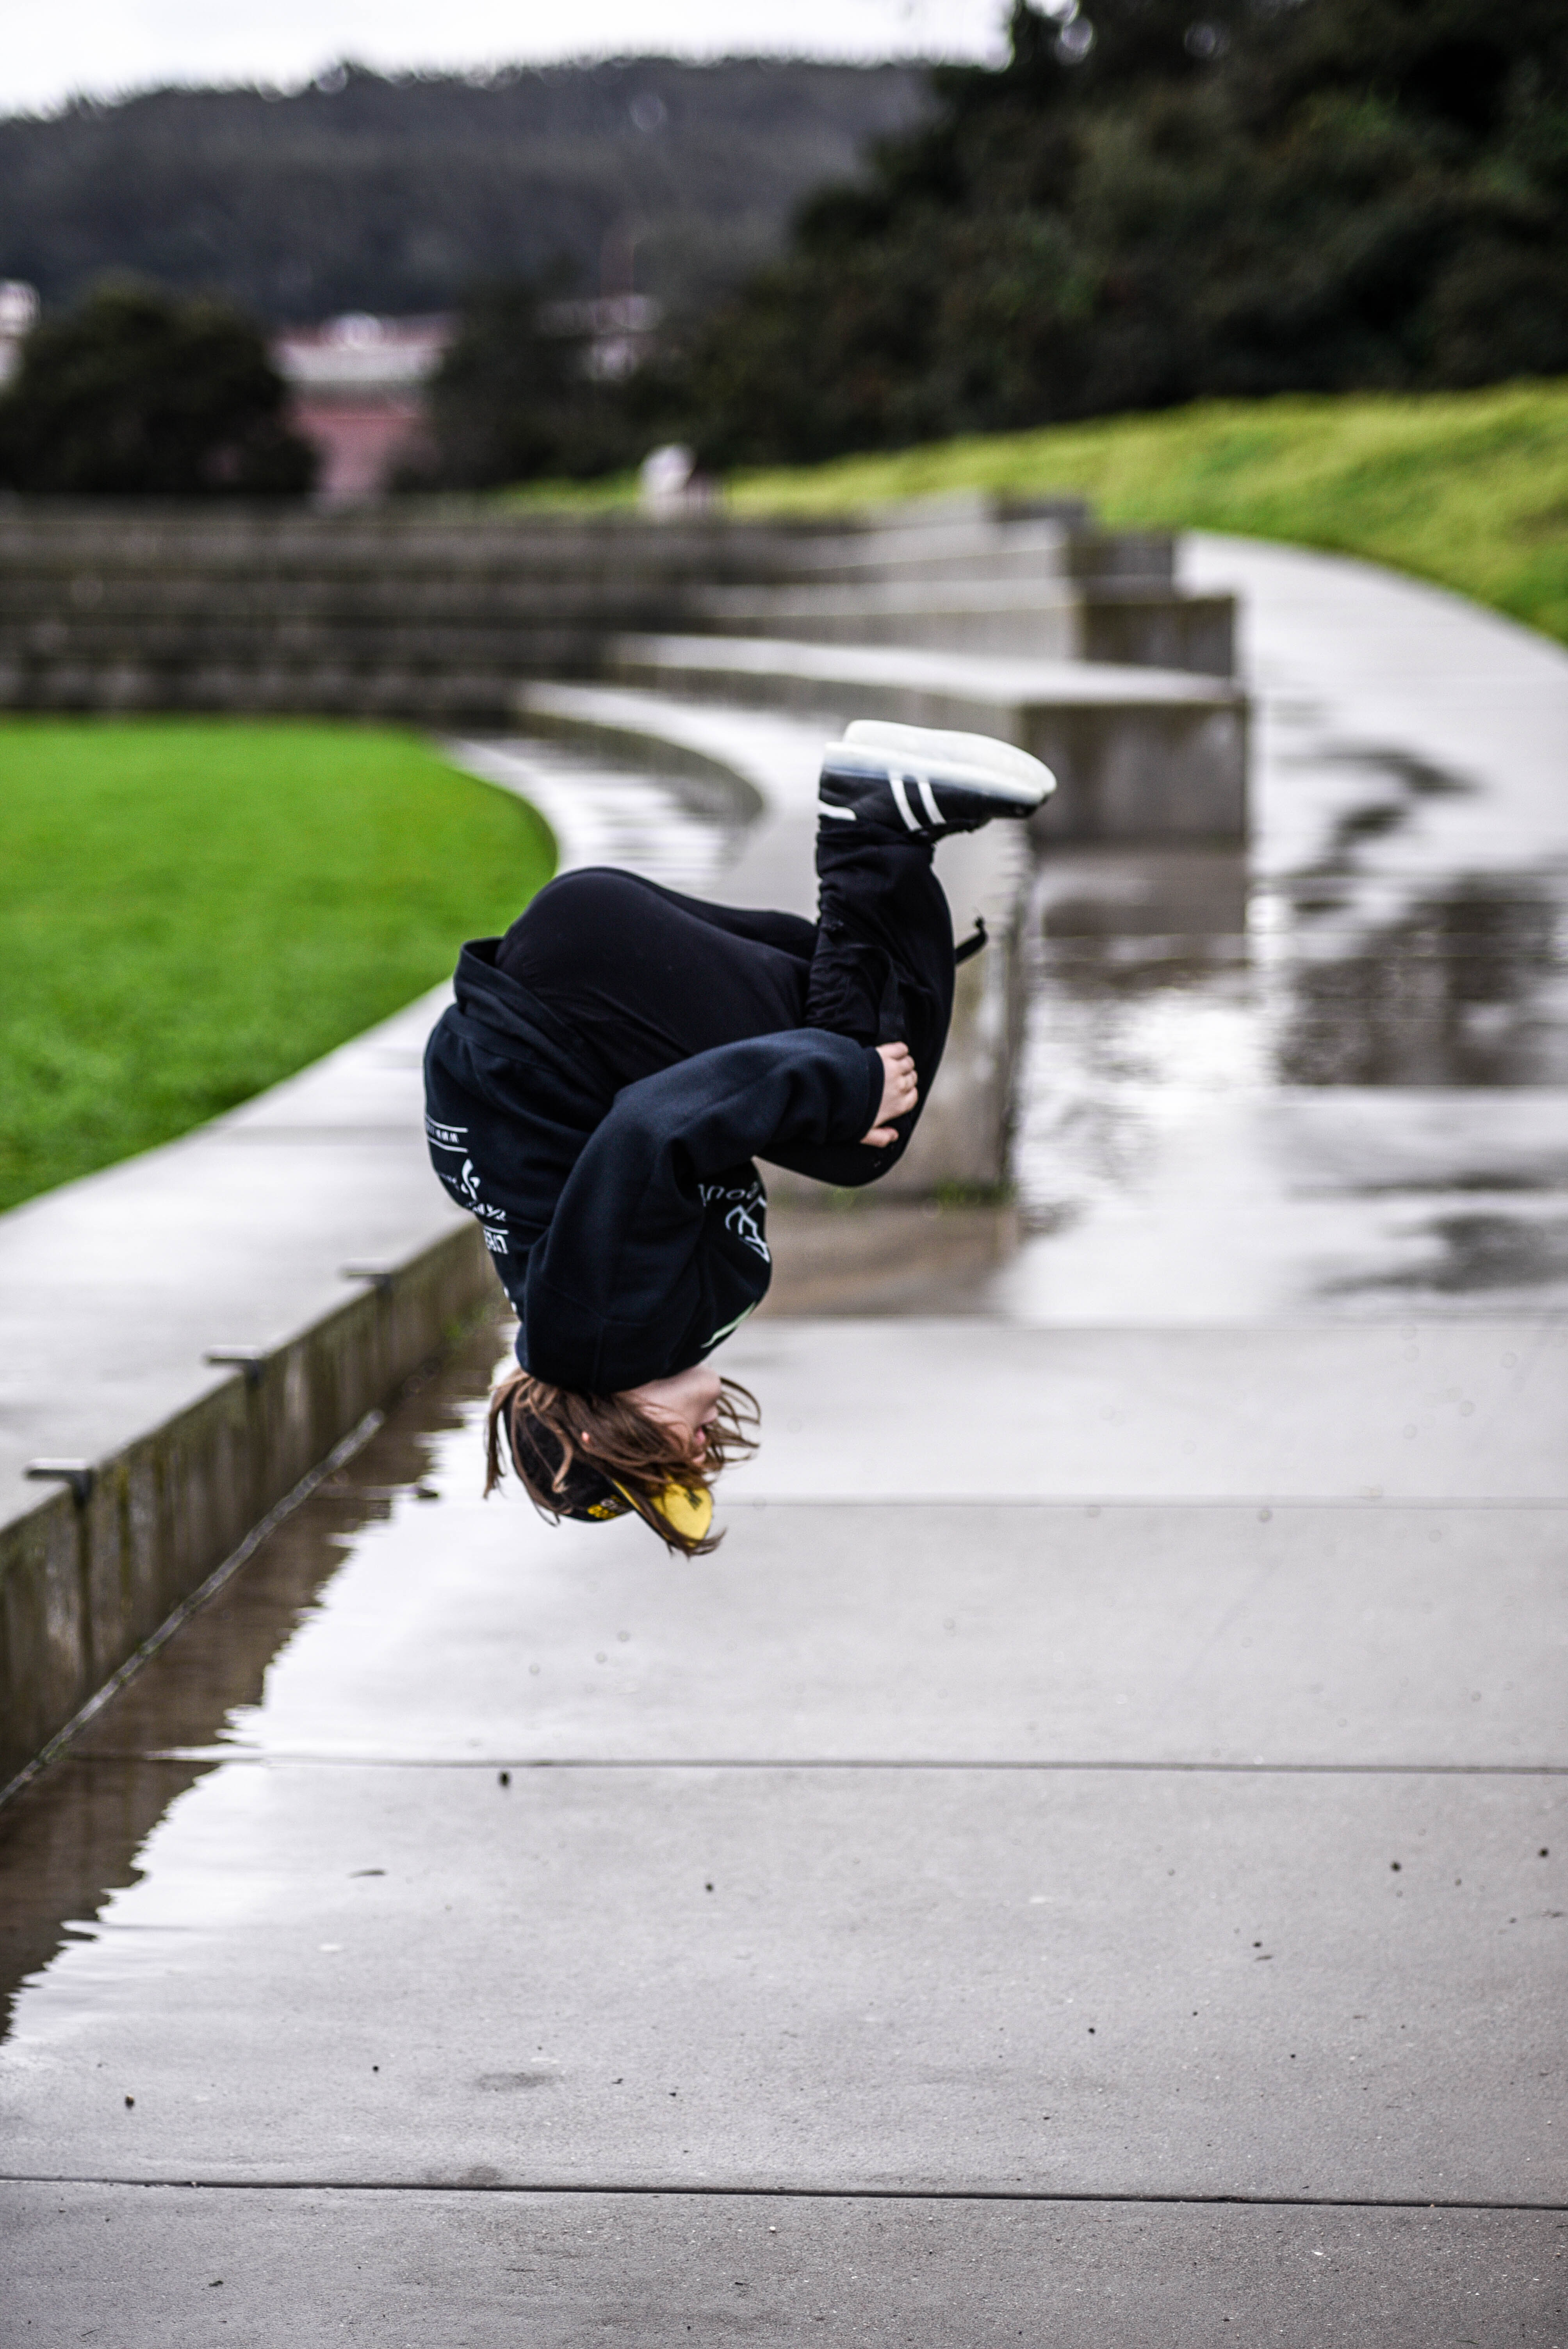
skateboard, black, extreme sport, sports, skateboarding equipment and supplies, boardsport, longboarding